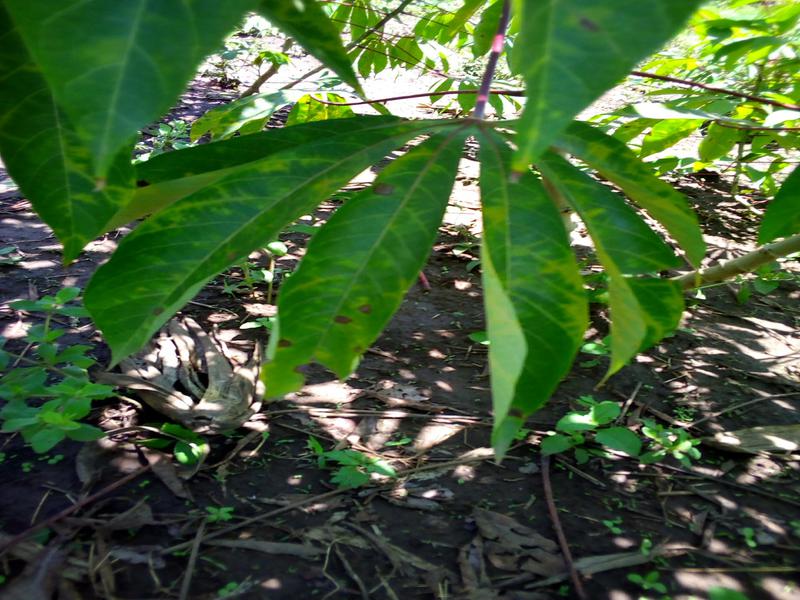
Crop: cassava
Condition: brown_streak_disease